Erich Abraham

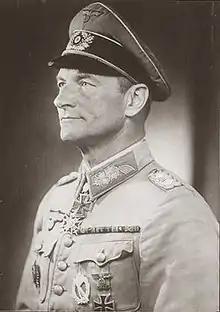

Erich Abraham (27 March 1895 – 7 March 1971) was a general in the Wehrmacht of Nazi Germany who command the 76th Infantry Division then the LXIII Corps on the Western Front during World War II. He was also a recipient of the Knight's Cross of the Iron Cross with Oak Leaves.